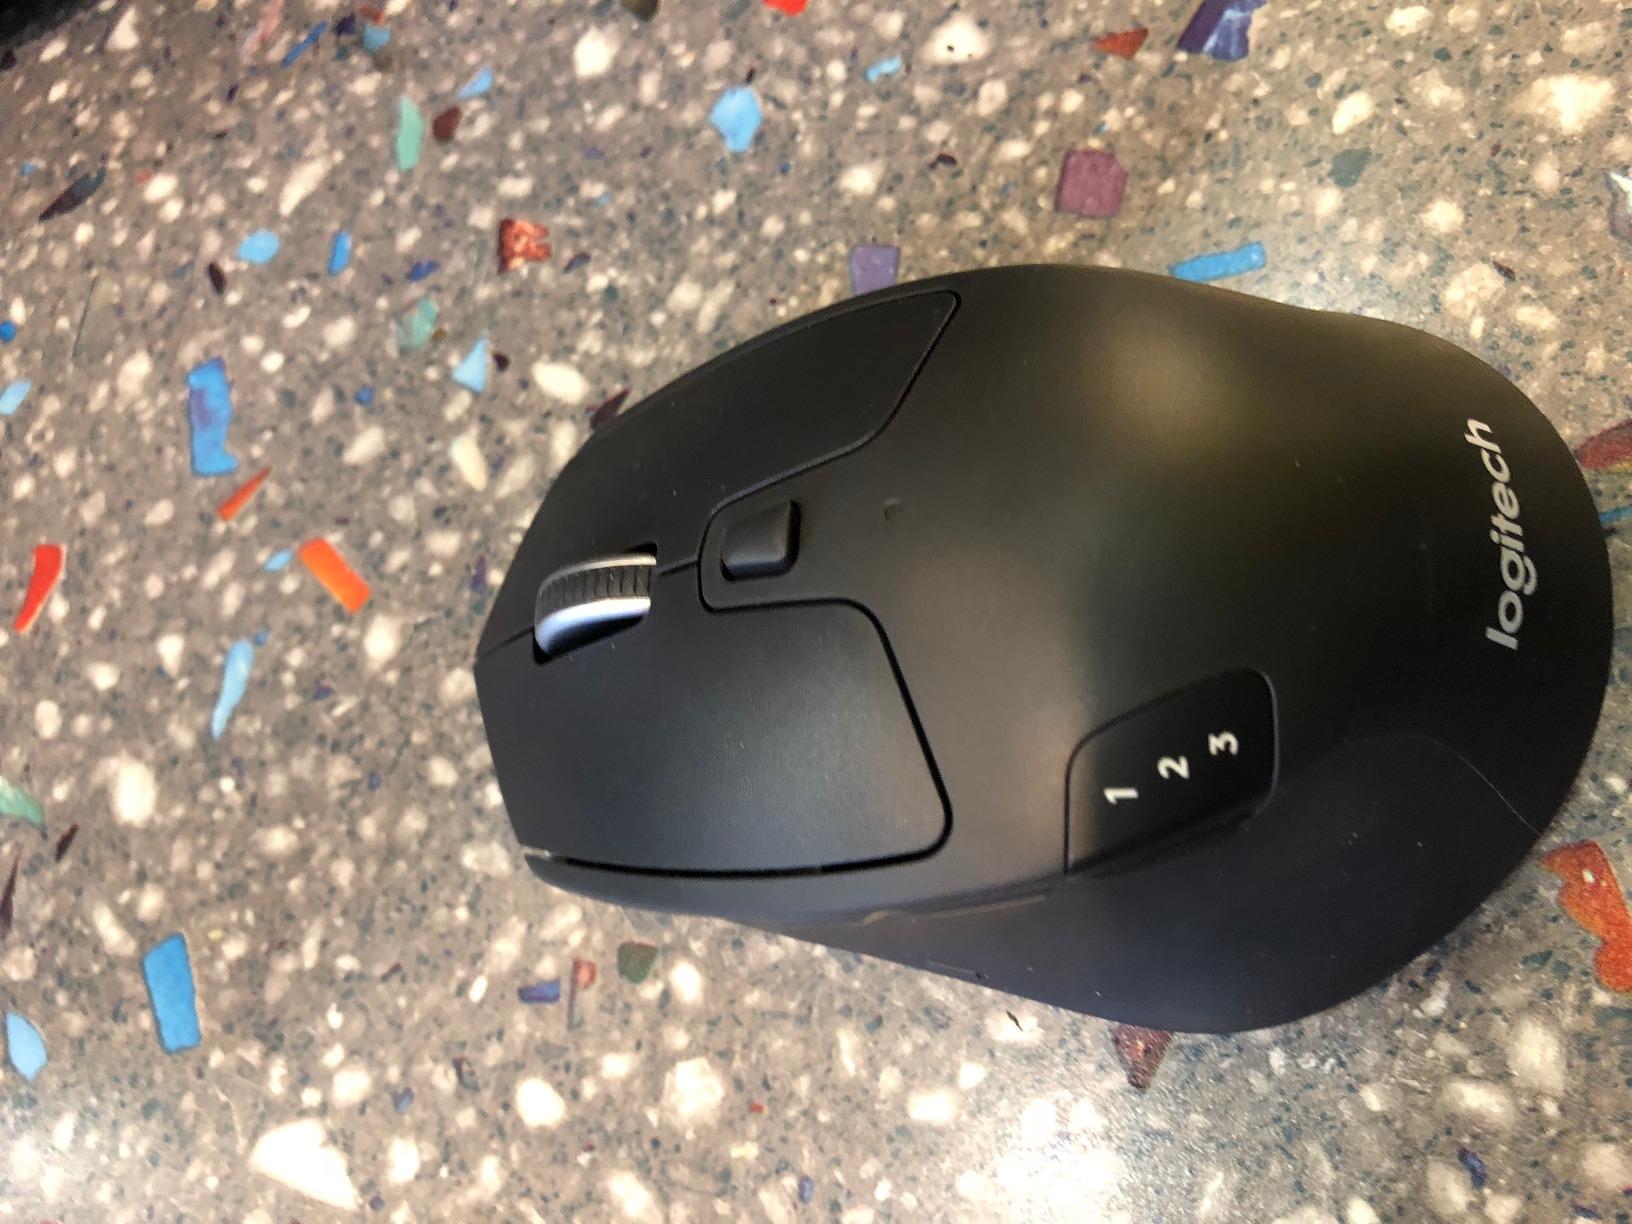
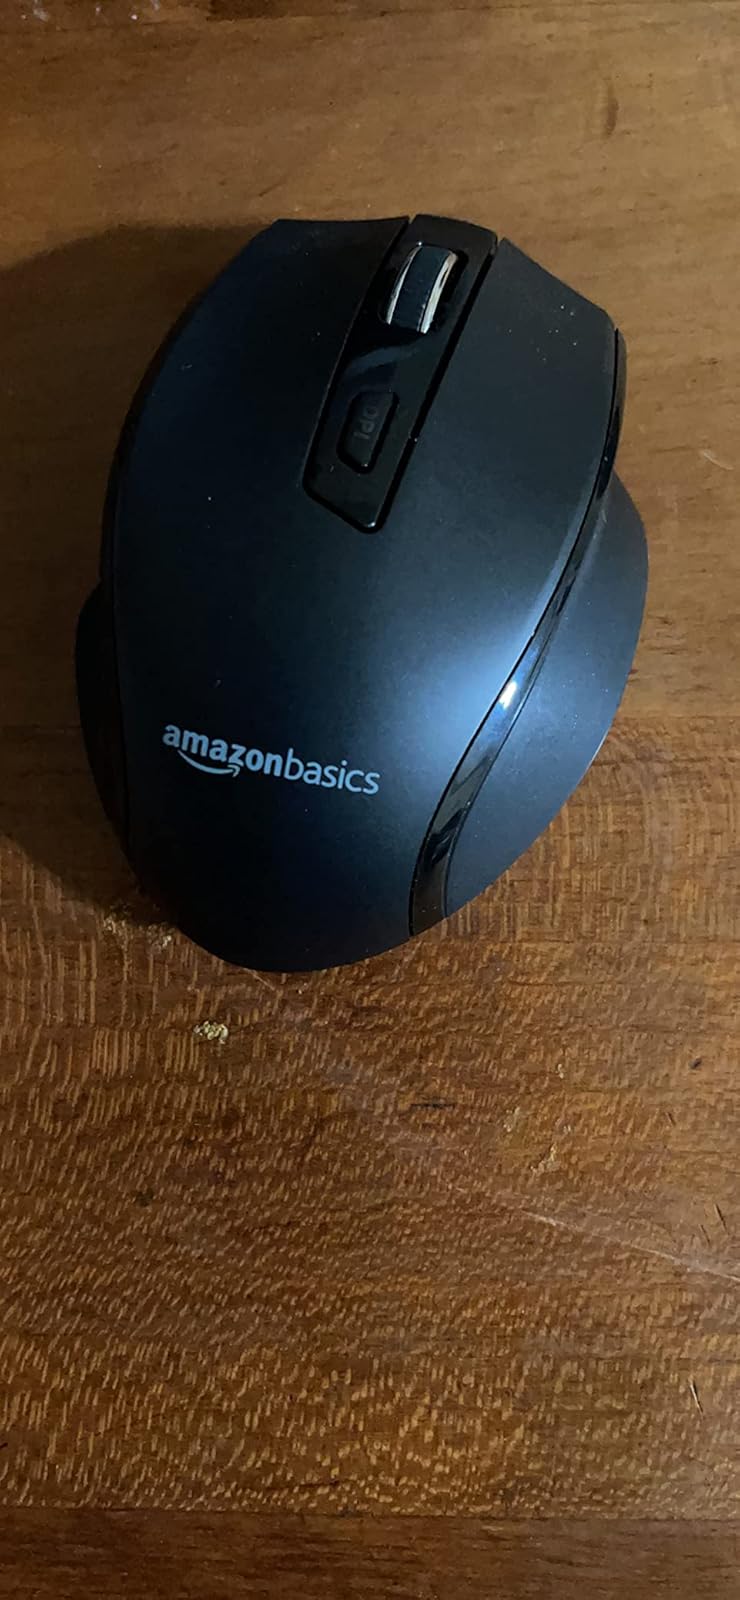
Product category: mouse
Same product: no